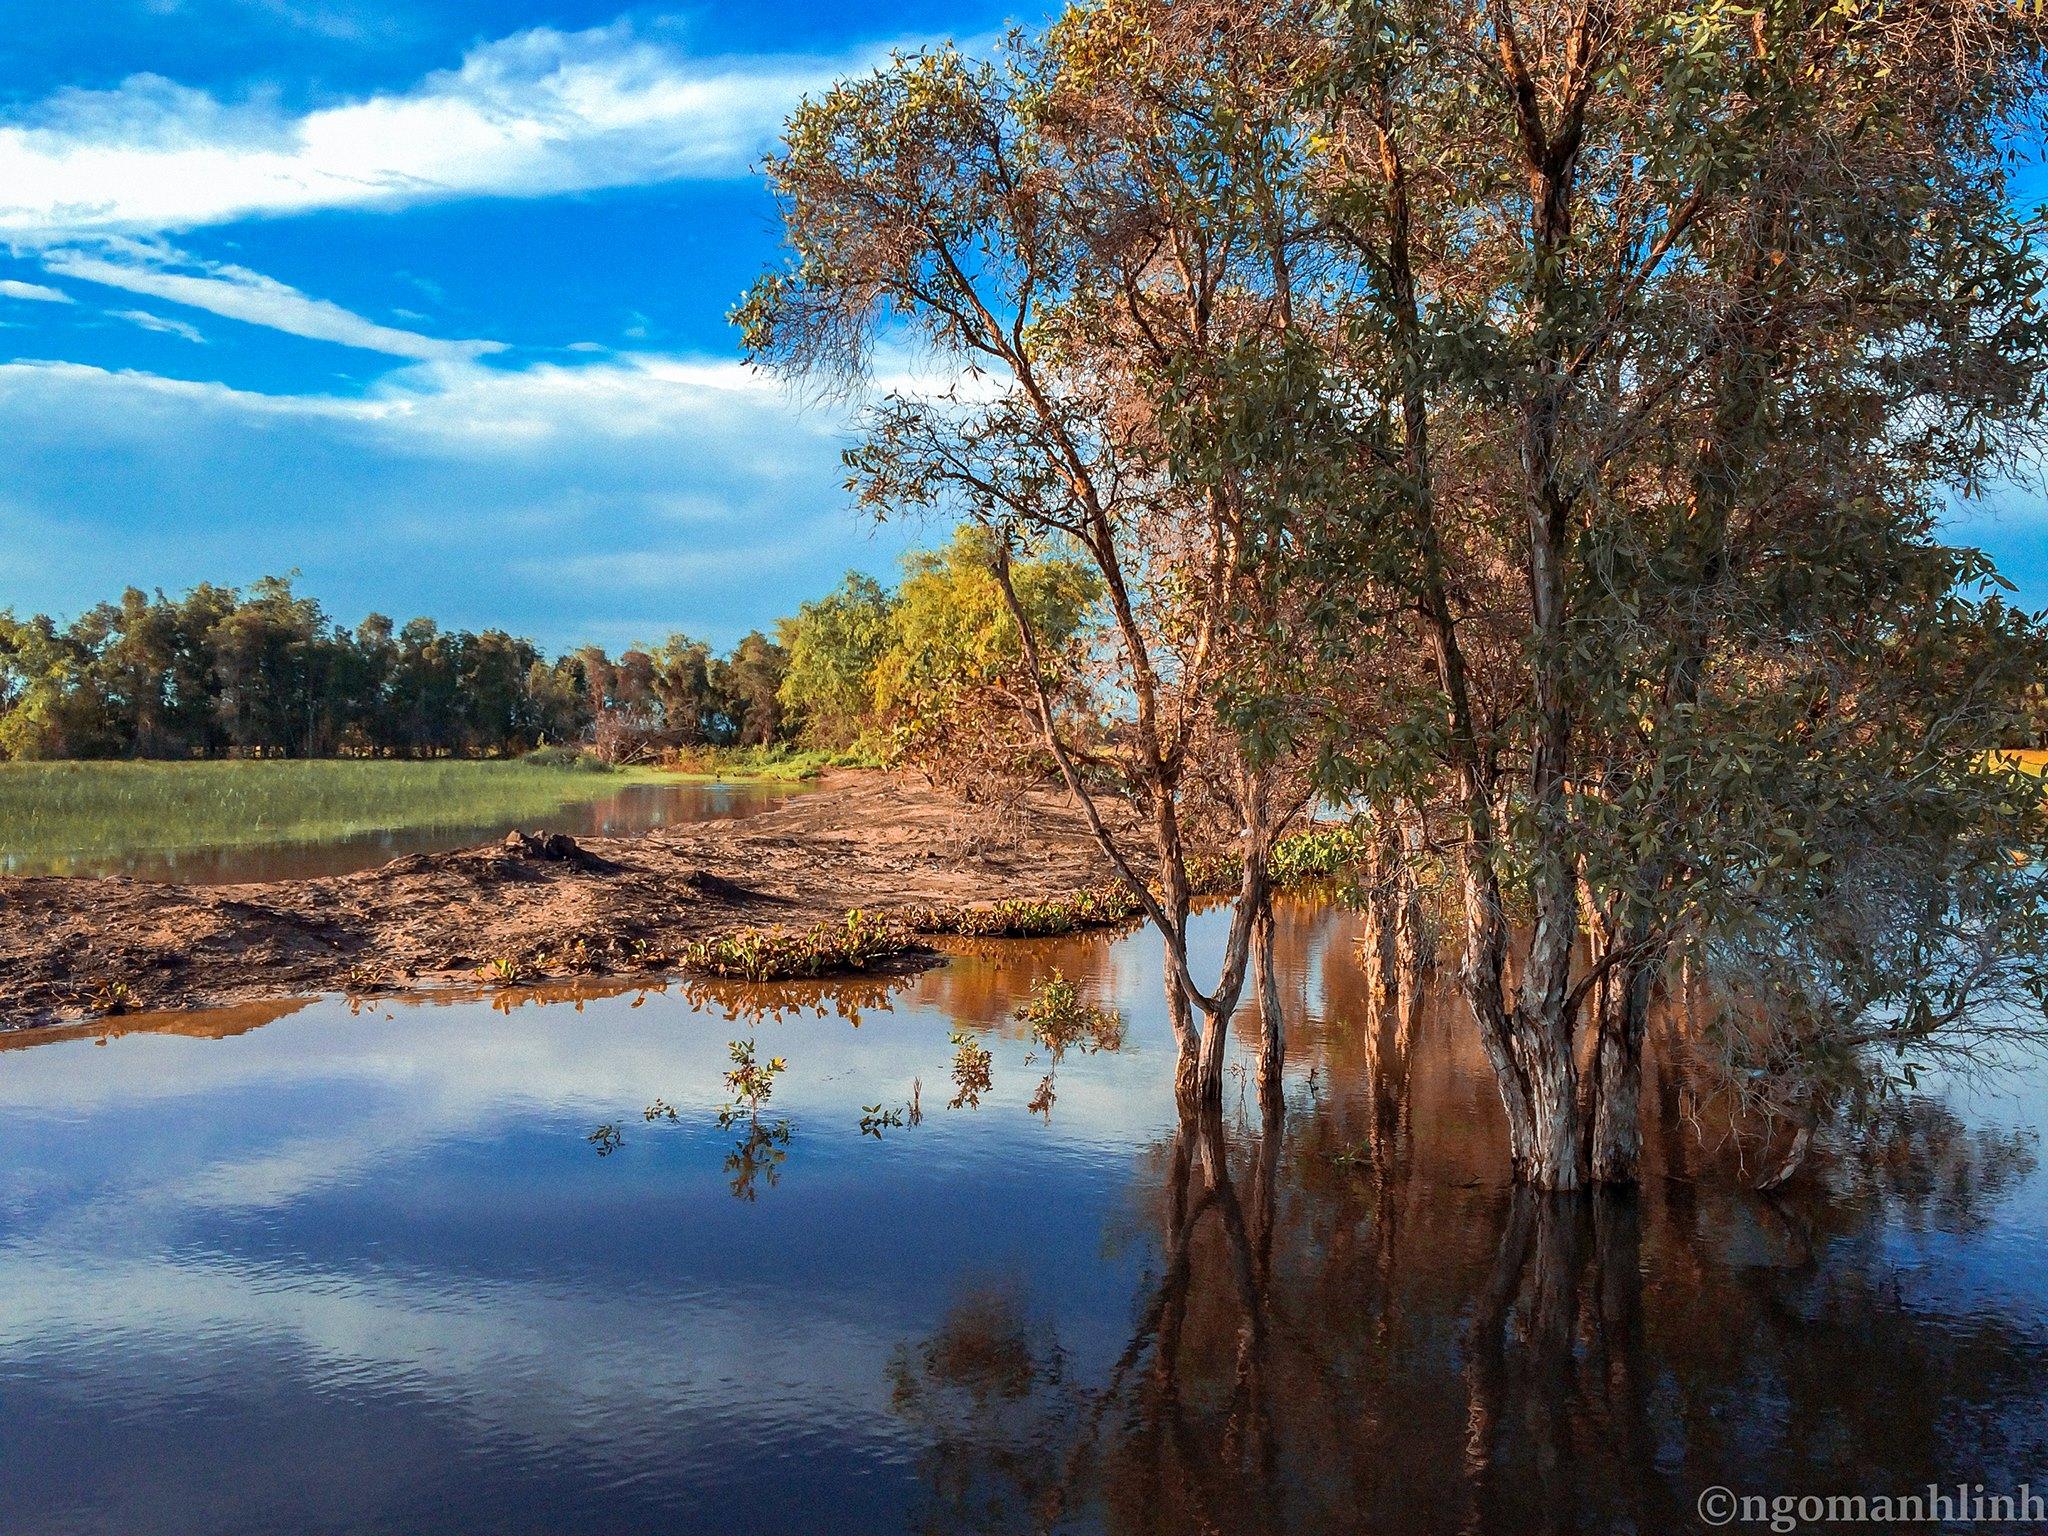
ở giữa lòng hồ có sự xuất hiện của một vài cái cây